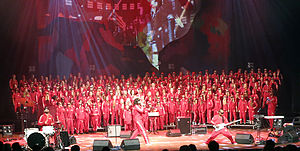
Datarock
Datarock, 2014
Datarock er en electronica/rock gruppe fra Norge. Debutalbummet Datarock Datarock udkom i 2005.